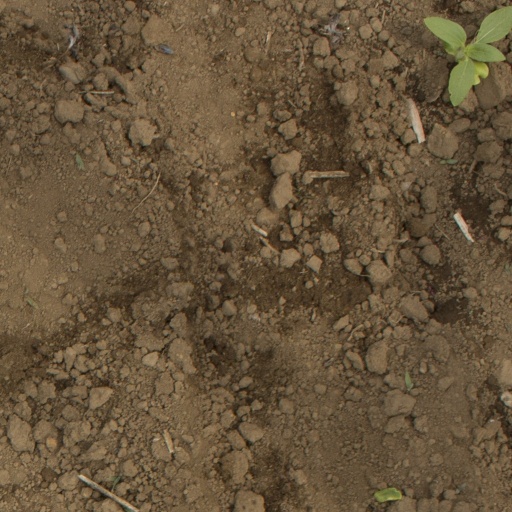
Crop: Jerusalem artichoke